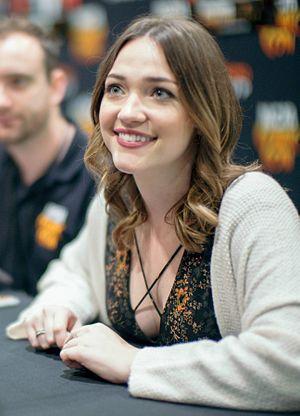
Violett Beane, née le 18 mai 1996 à St. Petersburg en Floride, est une actrice américaine.